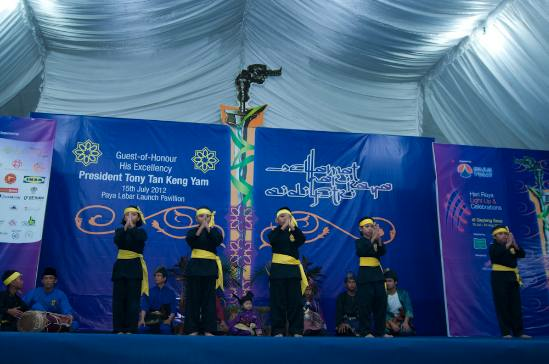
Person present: Yes